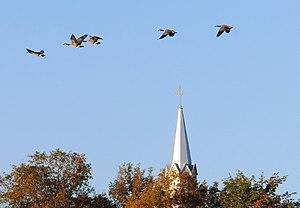
Bernaches du Canada (Branta canadensis) au-dessus du clocher de l'Église de Roxton Falls à la fin septembre 2013
Roxton Falls est un village du Québec situé dans la municipalité régionale de comté d'Acton et dans la région administrative de la Montérégie. Son territoire est enclavé dans celui du canton de Roxton.